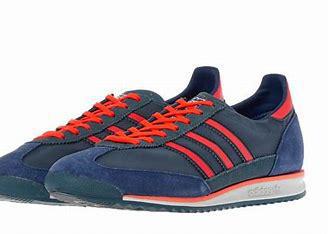
Brand: Adidas
Model: SL 72